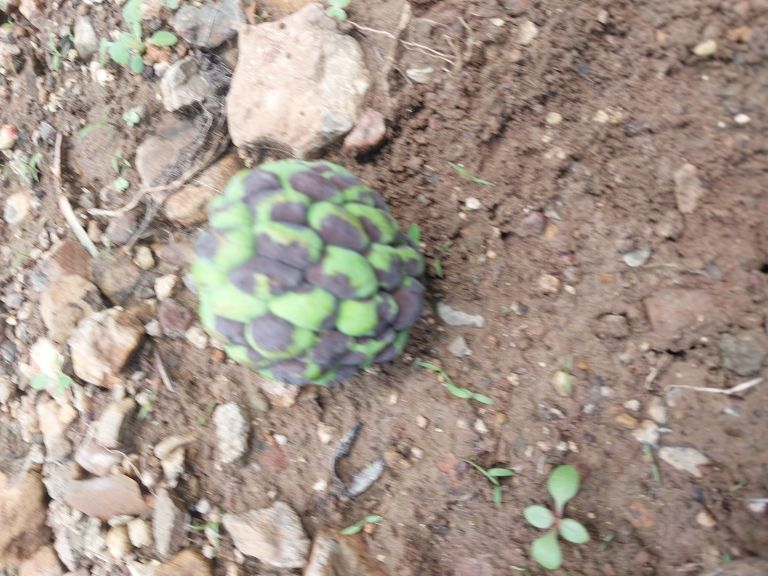
Disease label: Diplodia Rot